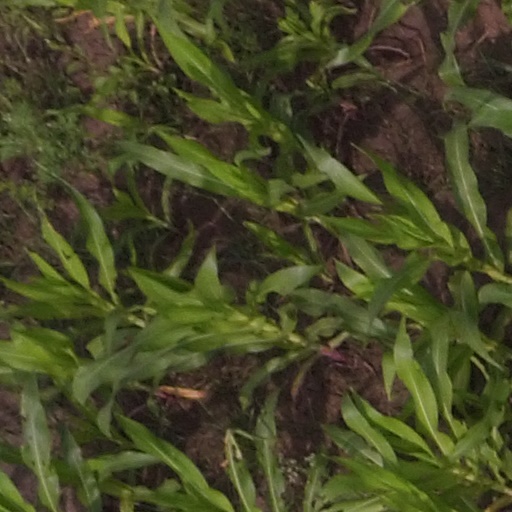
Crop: maize; corn